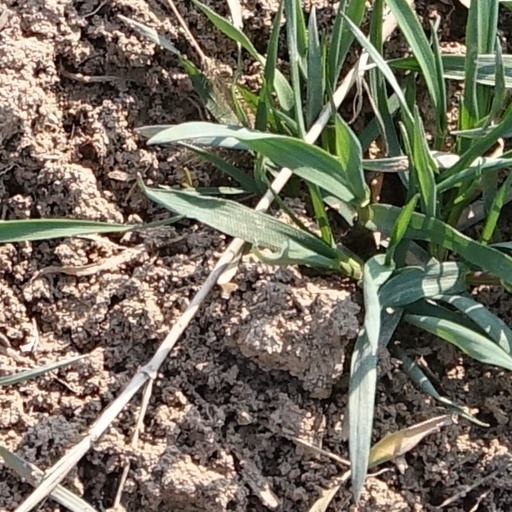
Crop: wheat